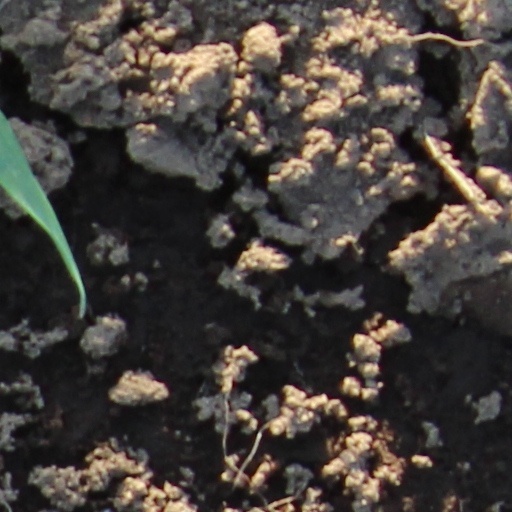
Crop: wheat